Tully's Coffee

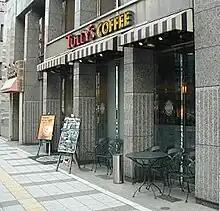
Typical Tully's Coffee store

Tully's opened its first store in Kent, Washington in September 1992.